Georges Clemenceau

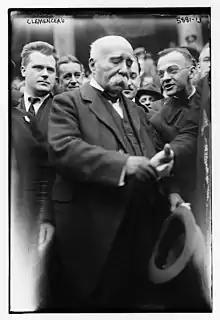

By his exposure of the Wilson scandal, and by his personal plain speaking, Clemenceau contributed largely to the resignation of Jules Grévy from the presidency of France in 1887. He had declined Grévy's request to form a cabinet upon the downfall of the cabinet of Maurice Rouvier by advising his followers not to vote for Charles Floquet, Jules Ferry, nor Charles de Freycinet, Clemenceau was primarily responsible for the election of an "outsider", Marie François Sadi Carnot, as president.